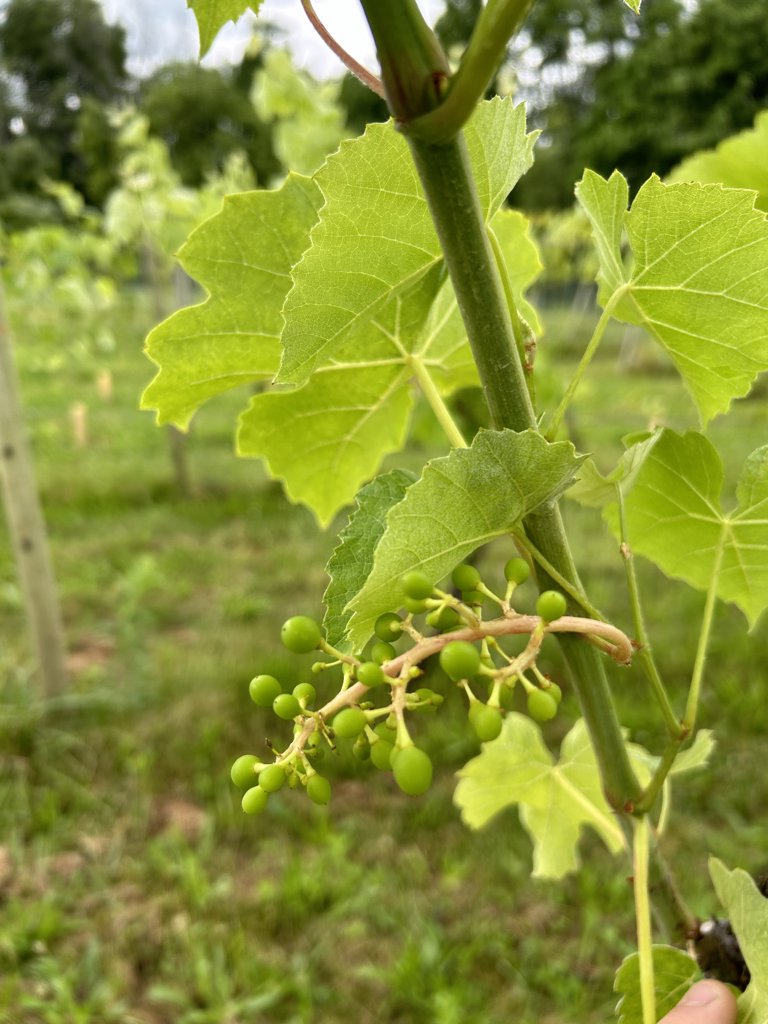
Berries visible: 43
Grape clusters: 1